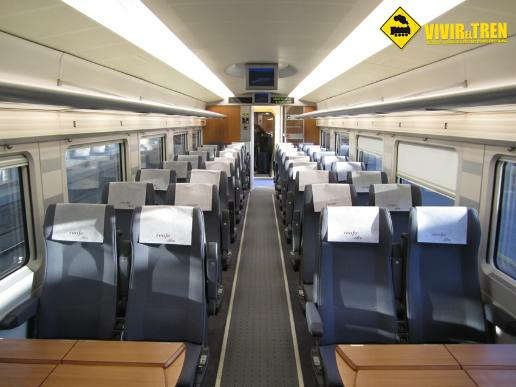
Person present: No